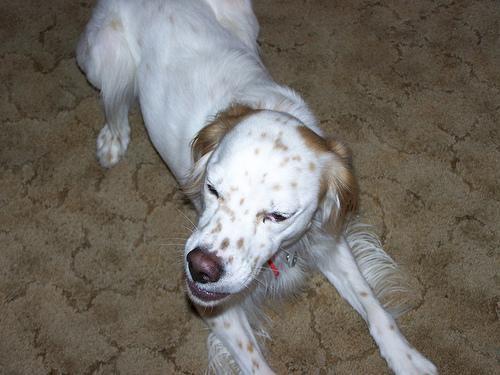
English_setter